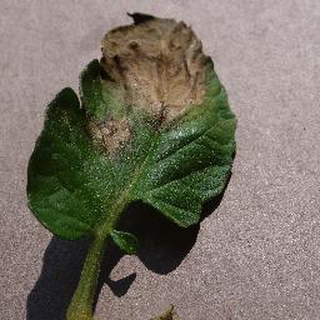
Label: tomato_late_blight